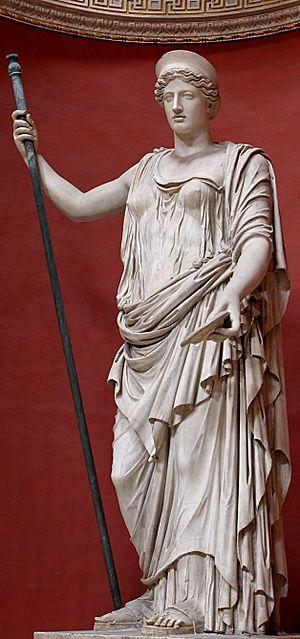
Statue d'une déesse restaurée en Hera. Marbre, copie romaine d'après un original grec (vers 420 av. J.-C.).
Philiscos est un poète grec du IIIᵉ siècle av. J.-C. et l'un des sept poètes de la Pléiade tragique et de la Pléiade poétique selon le canon alexandrin.
La Héra Barberini, ou Junon Barberini, est une sculpture romaine d'Héra ou Junon, copiée d'un original grec. Exhumée à Rome à la fin du 16ᵉ siècle, elle est conservée au Musée Pio-Clementino, au Vatican.
Le musée Pio-Clementino fait partie de l'ensemble des Musées du Vatican, à Rome. Situé dans le petit palais du Belvédère, il est le plus grand complexe des musées du Vatican. Comptant une douzaine de salles, il abrite d'importantes collections des périodes grecque et romaine, dont certains chefs-d'œuvre de l'art mondial.